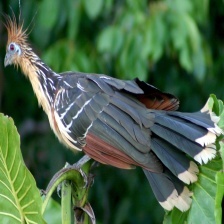
Species: HOATZIN
Scientific name: OPHISTHOCOMUS HOAZIN